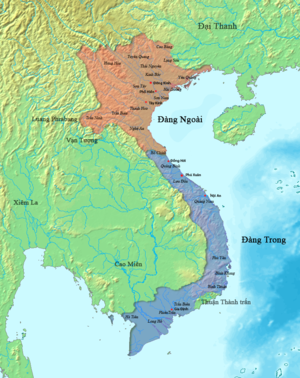
La principauté de Thuận Thành est un protectorat fondé en 1695 par Po Saktiraydapatih à Panduranga-Champā dans l'actuelle province de Ninh Thuận du Viêt Nam.